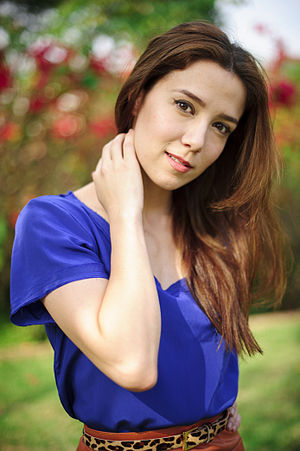
Marjorie Estiano
Marjorie Dias de Oliveira er en brasiliansk sangerinde og skuespiller.